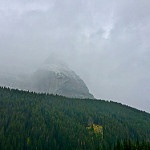
Label: glacier